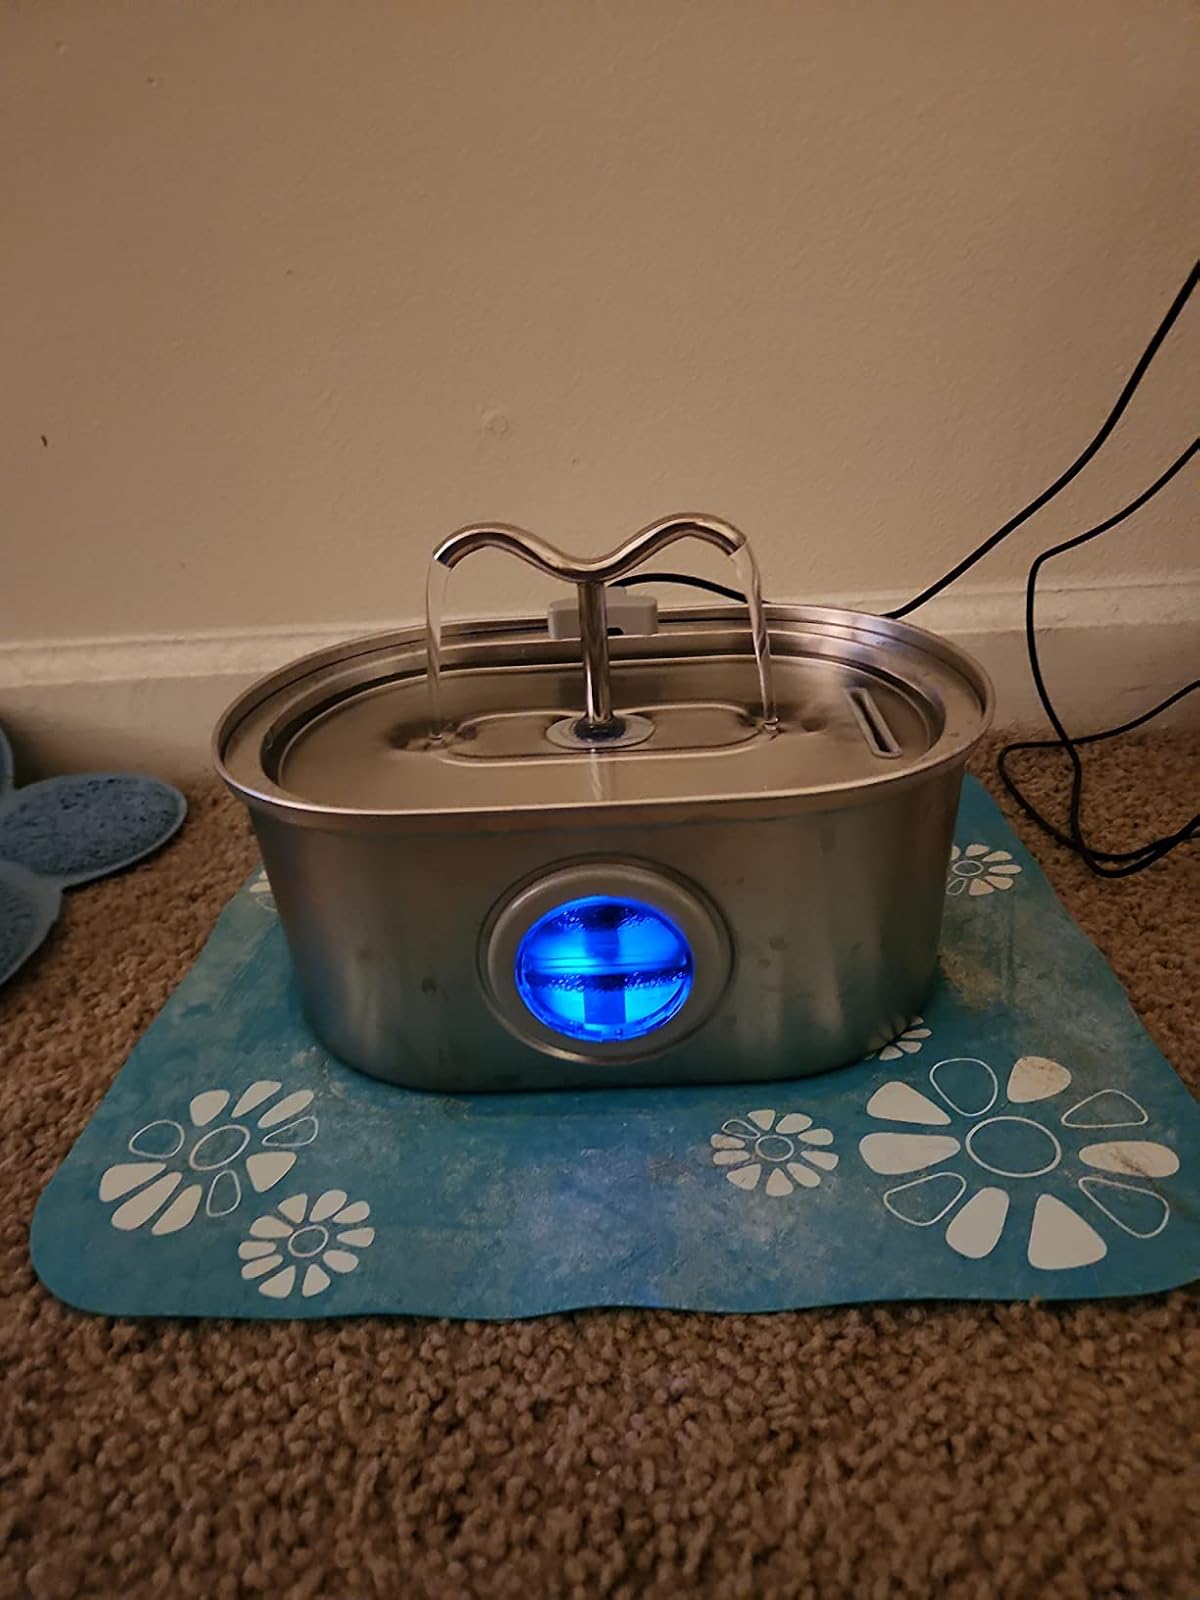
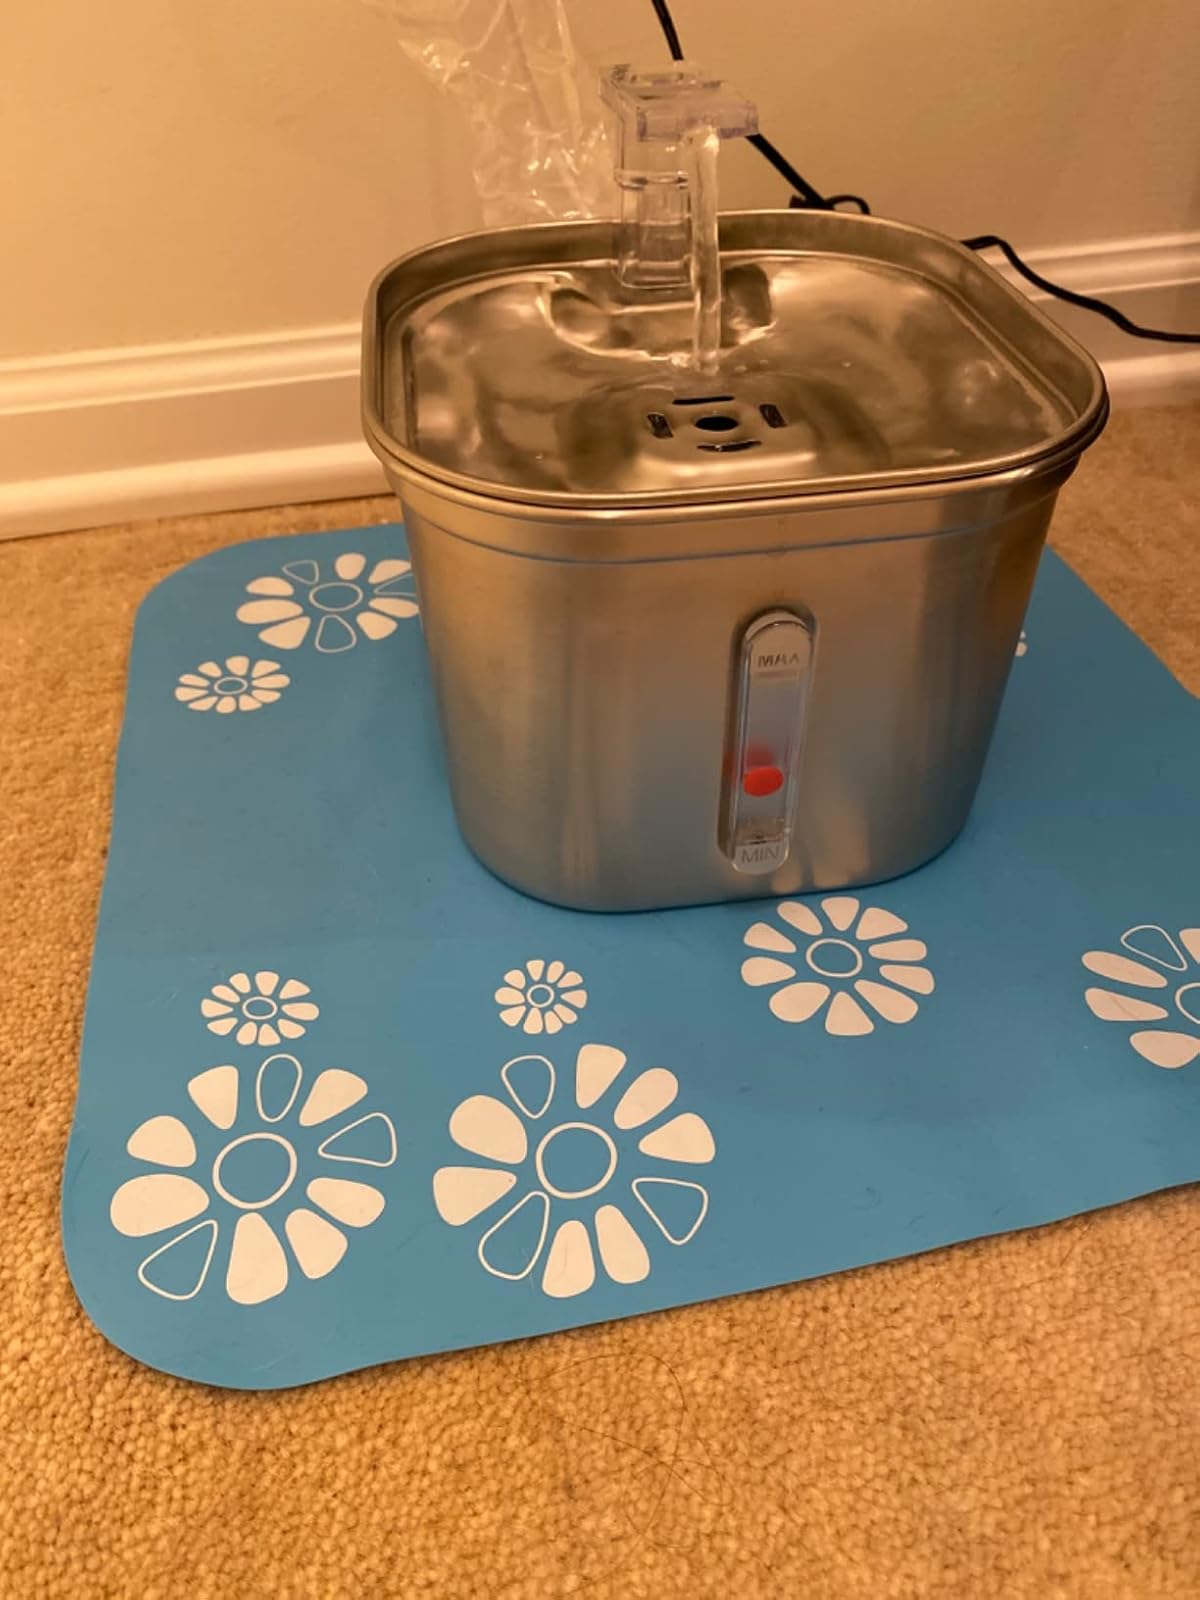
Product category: items_bowl
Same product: no